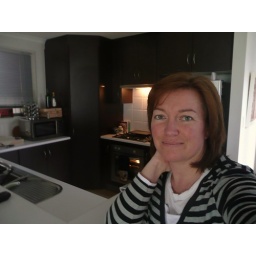
where i spend my time cooking (there's a roast chicken in the oven at the mo) xc